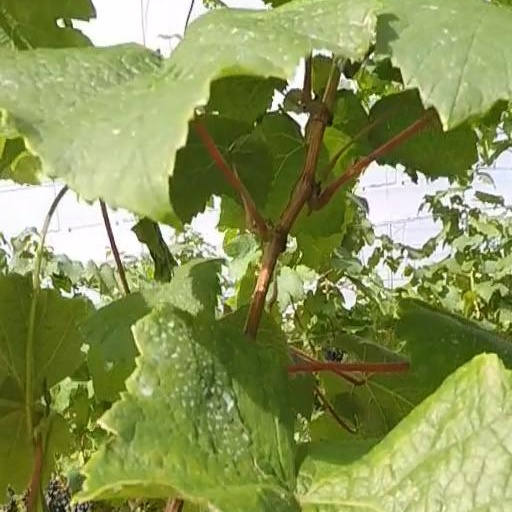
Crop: grape